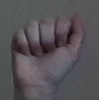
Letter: saad